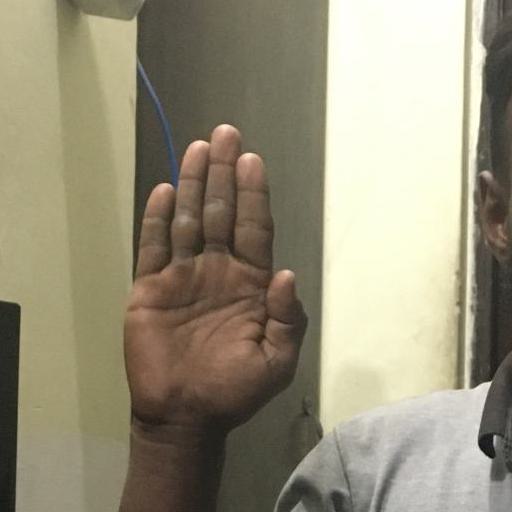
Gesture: stop